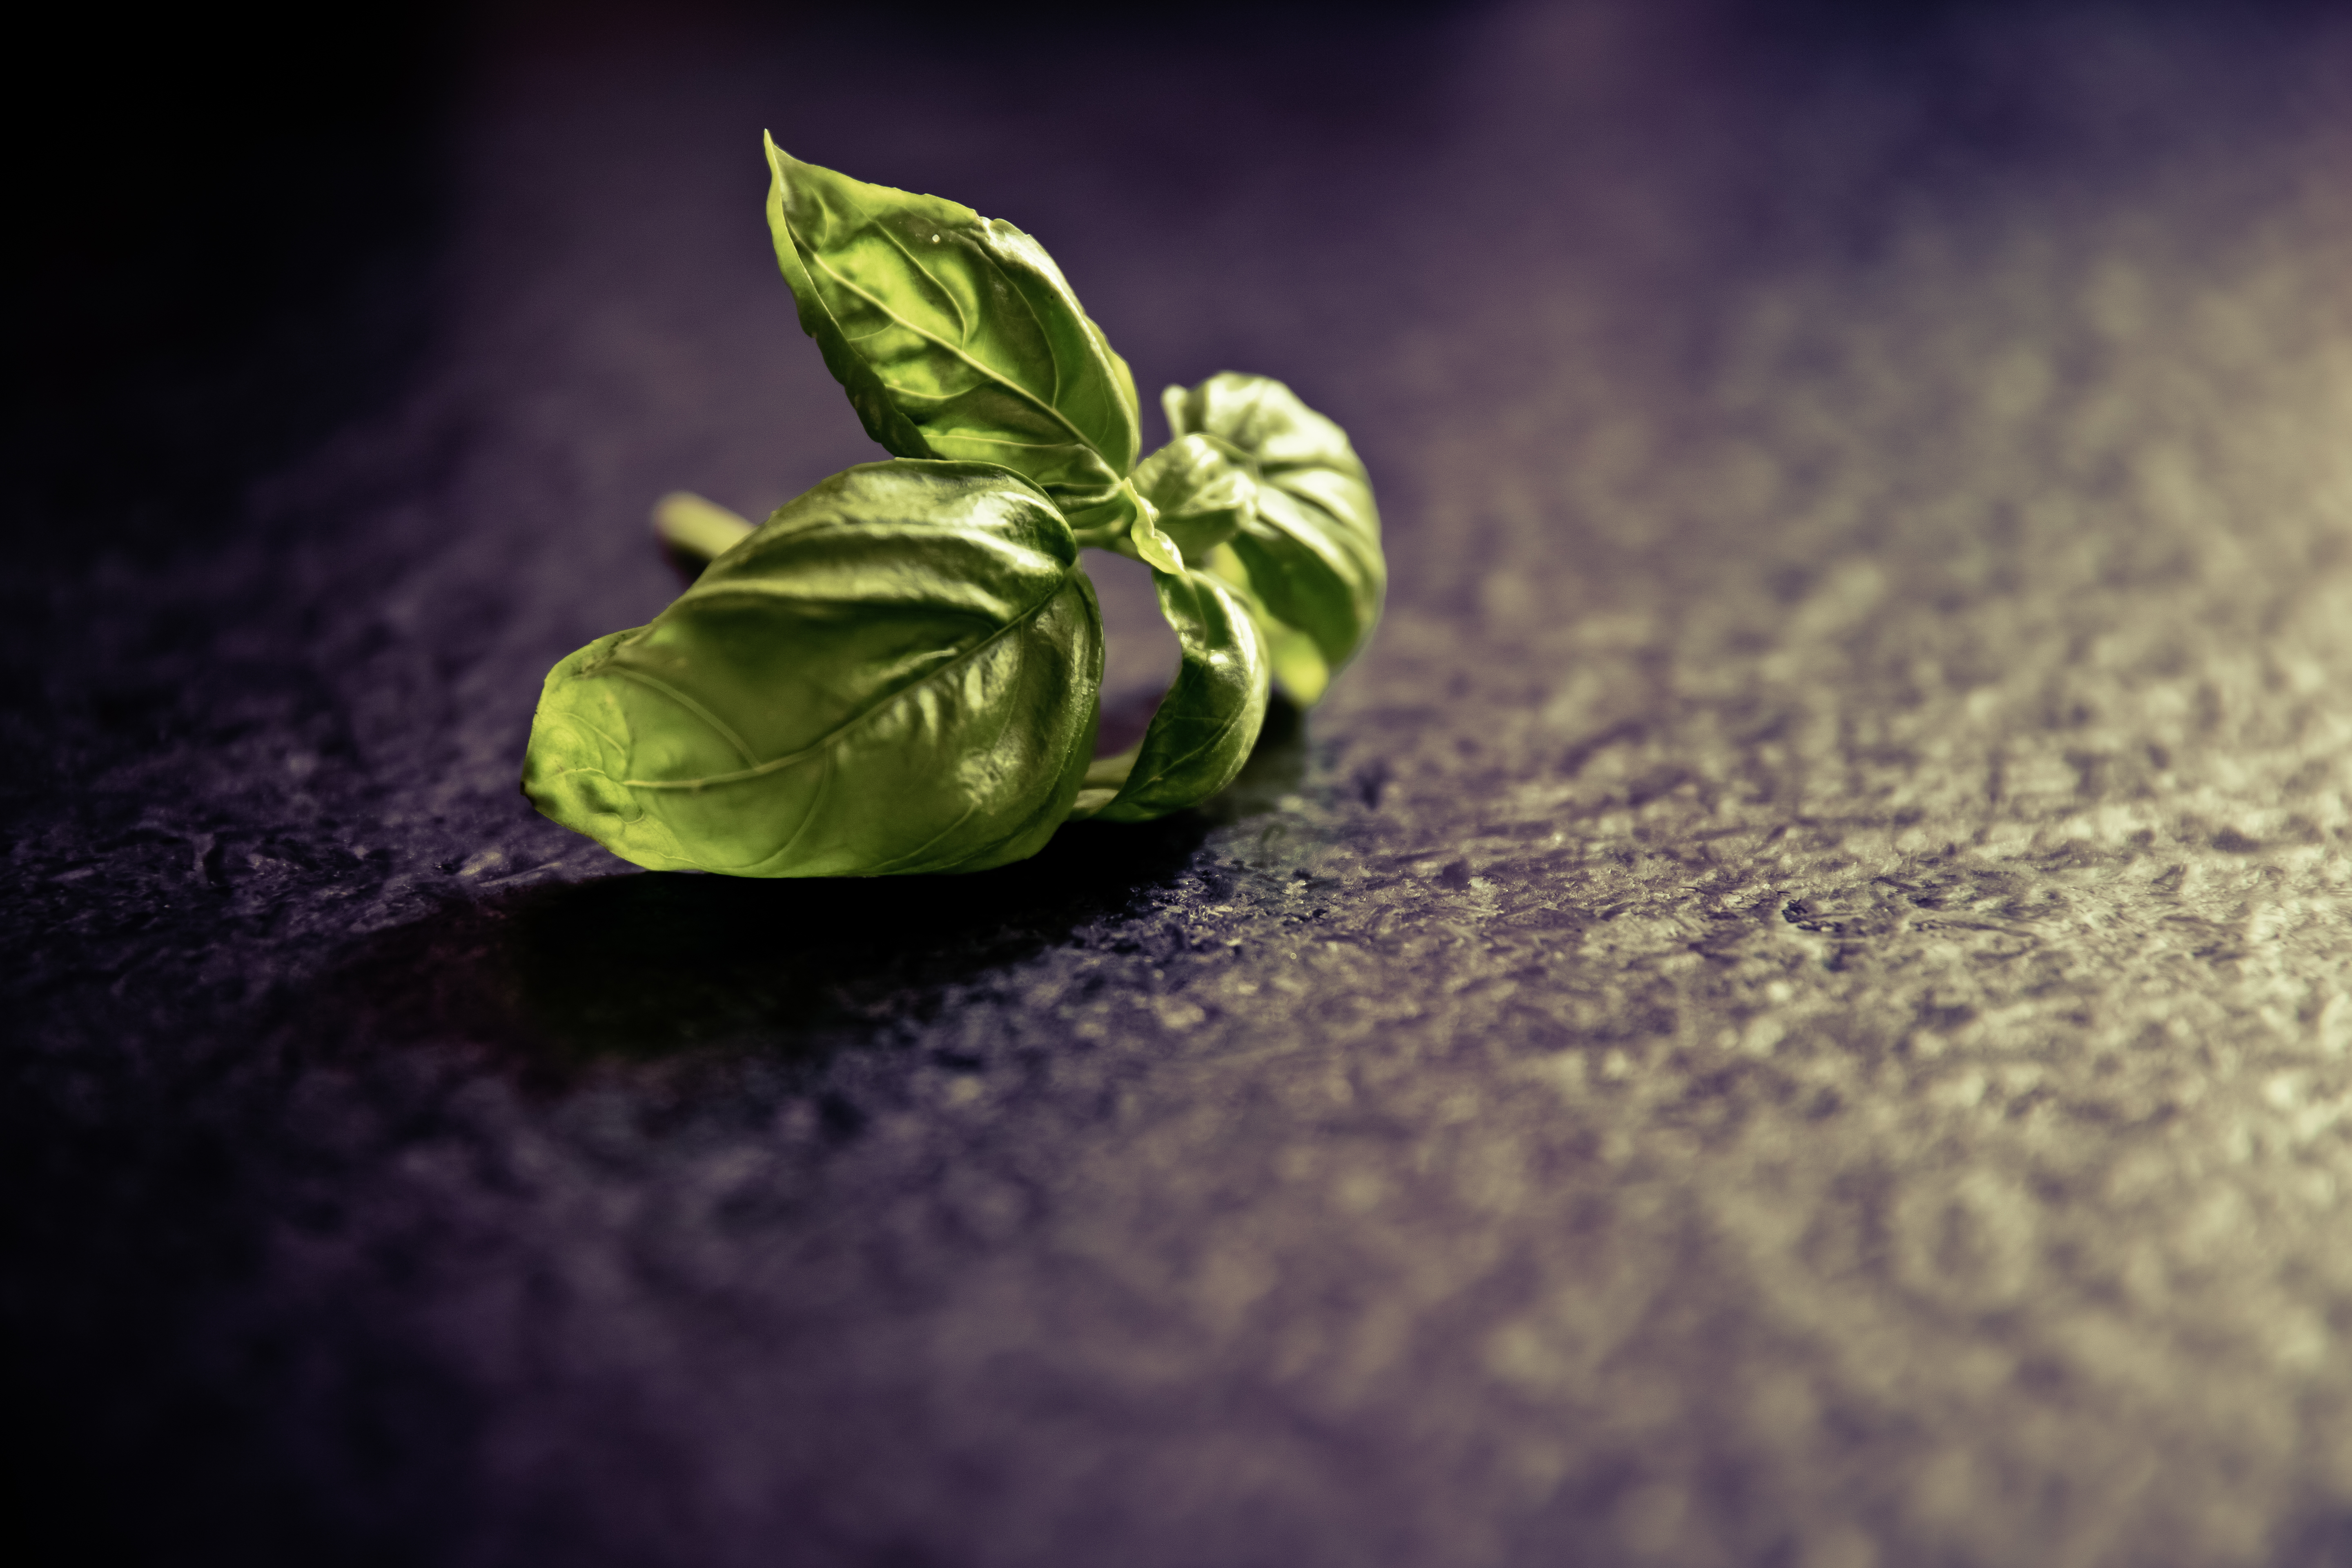
hand, light, plant, white, photography, sunlight, leaf, flower, petal, green, ingredient, herb, color, darkness, yellow, flora, basil, close up, macro photography, computer wallpaper